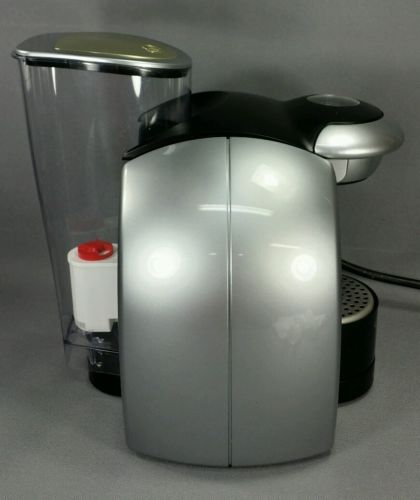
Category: coffee maker